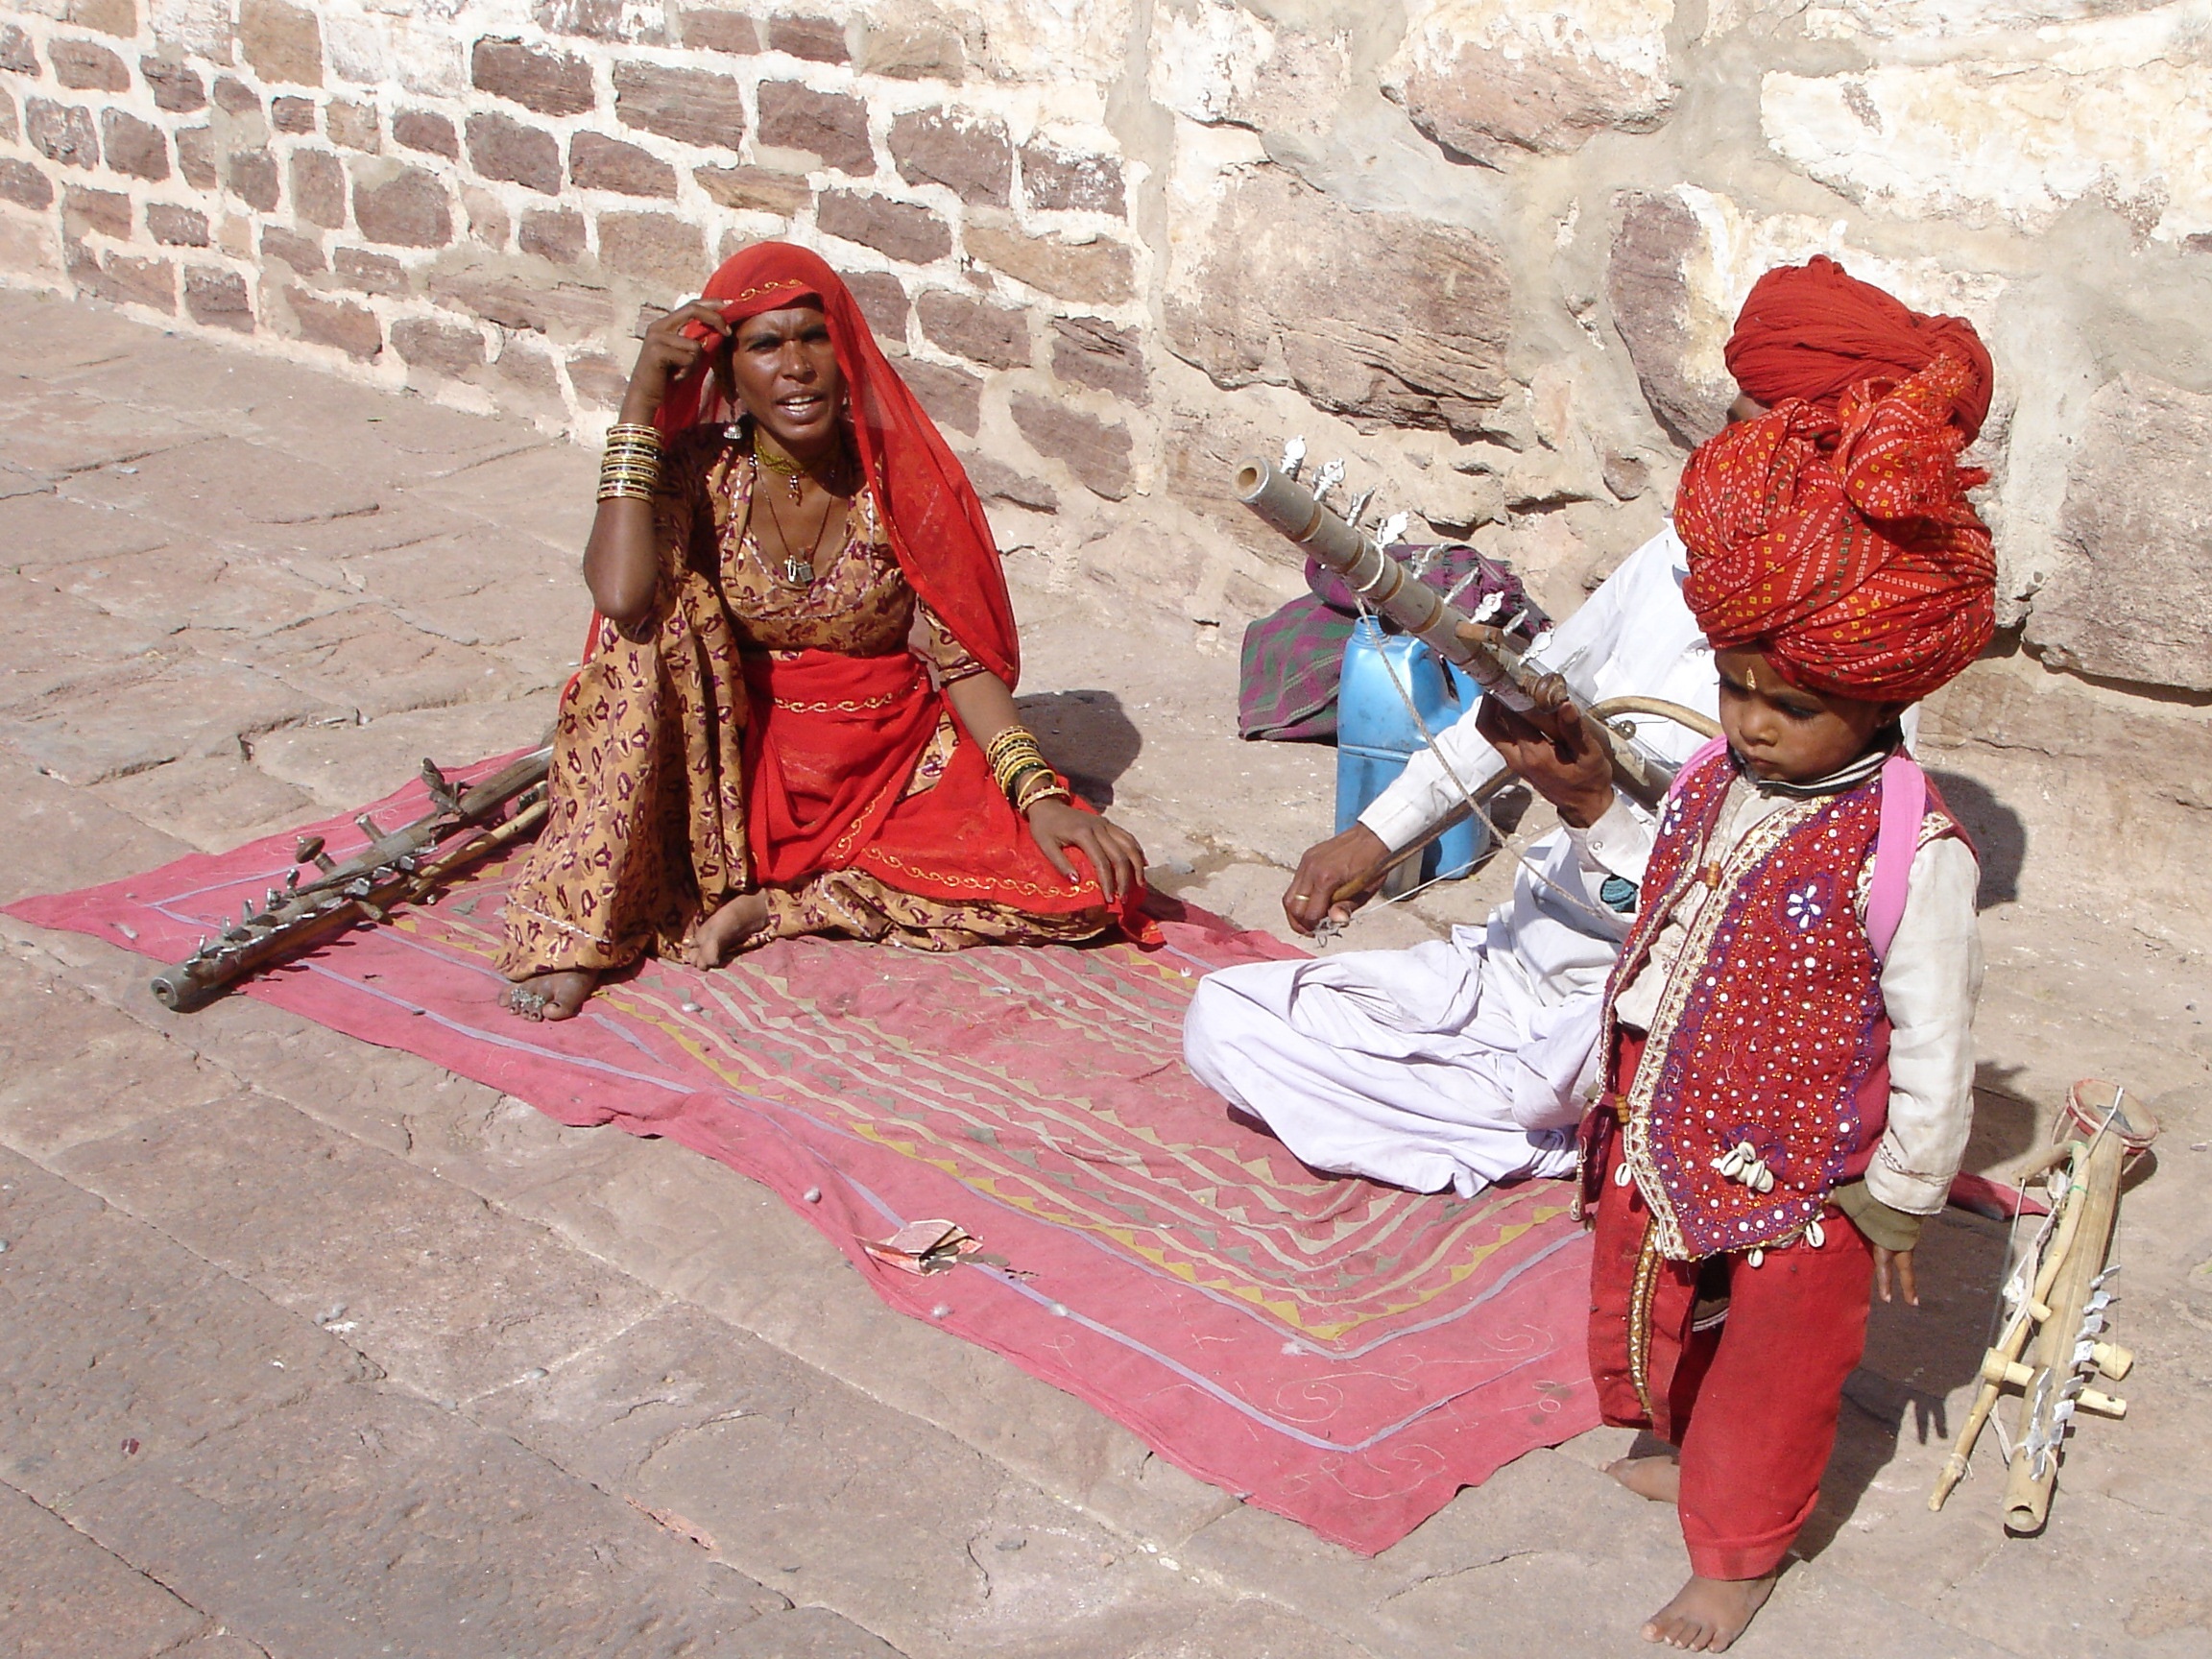
music, people, woman, red, color, child, together, family, affection, mother, temple, history, india, tradition, middle ages, parents, street musicians, mother and child, kerchief, matador, jodhpur, street music, relatives, ancient history